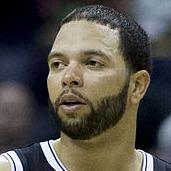
Age: 29